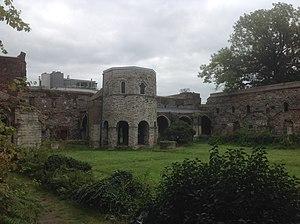
Prise de vue depuis le cloître de l'ancienne abbaye Saint-Bavon à Gand (Belgique). Photo de 2016
L'abbaye Saint-Bavon était un monastère bénédictin situé à Gand, dans l'actuelle Belgique. Situé au bord de la Lys, il est fondé à l'époque mérovingienne par saint Amand. Il connaît une grande prospérité tout au long du Moyen Âge. Les moines se sécularisent en chanoines en 1536 et l’abbaye est supprimée en 1539, lorsque, en représailles contre les Gantois révoltés, Charles Quint décide de la transformer en une citadelle, le château des Espagnols. Ses ruines sont dégagées en 1830 au moment du démantèlement des bâtiments militaires. Une partie du cloître, de l'église abbatiale et de la salle du chapitre peuvent désormais se visiter.